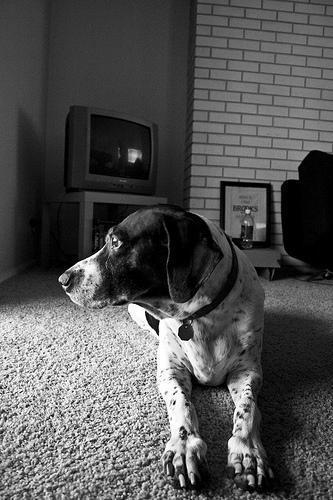
german shorthaired